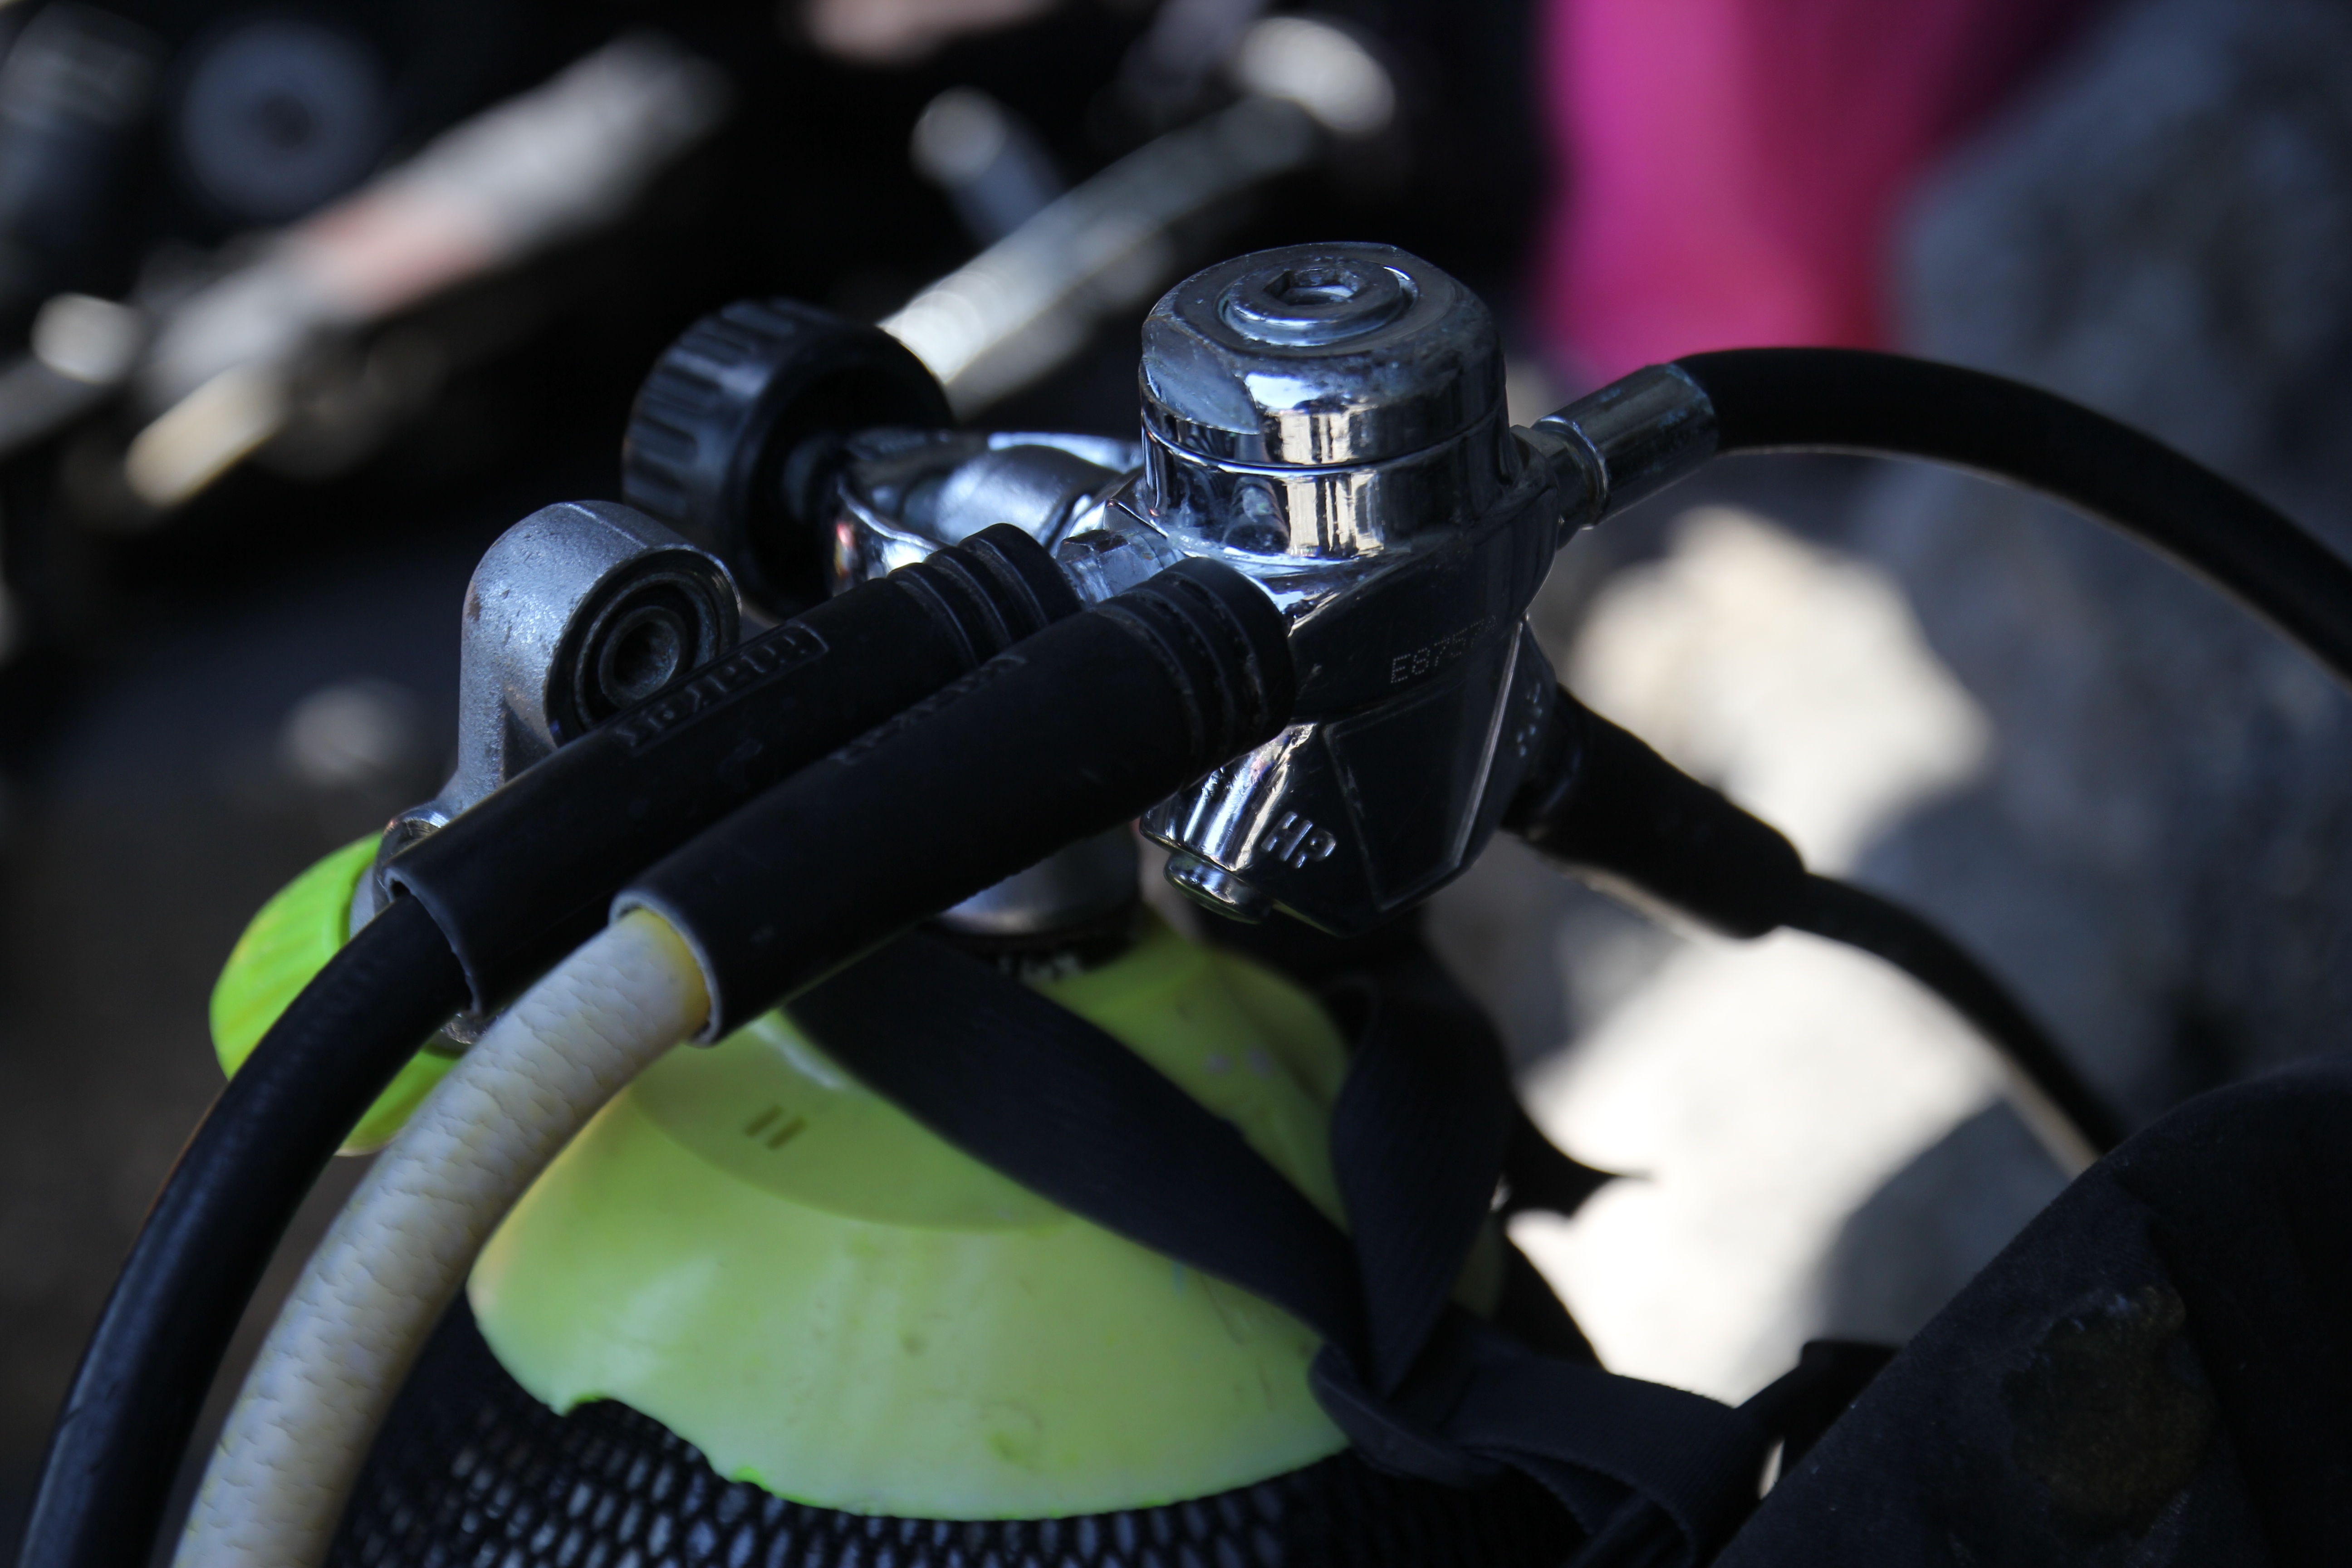
wheel, bicycle, diving, vehicle, steering wheel, black, mountain bike, aquatics, scuba tank